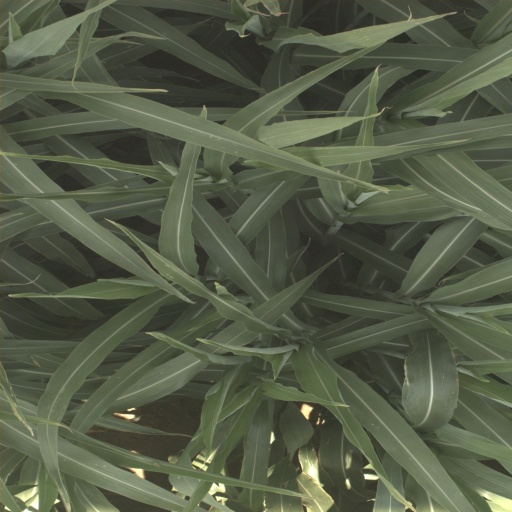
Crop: sorghum